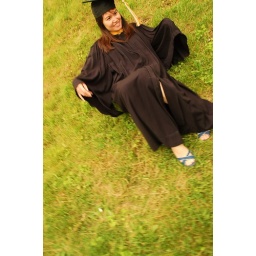
drink two glasses of water in the morning